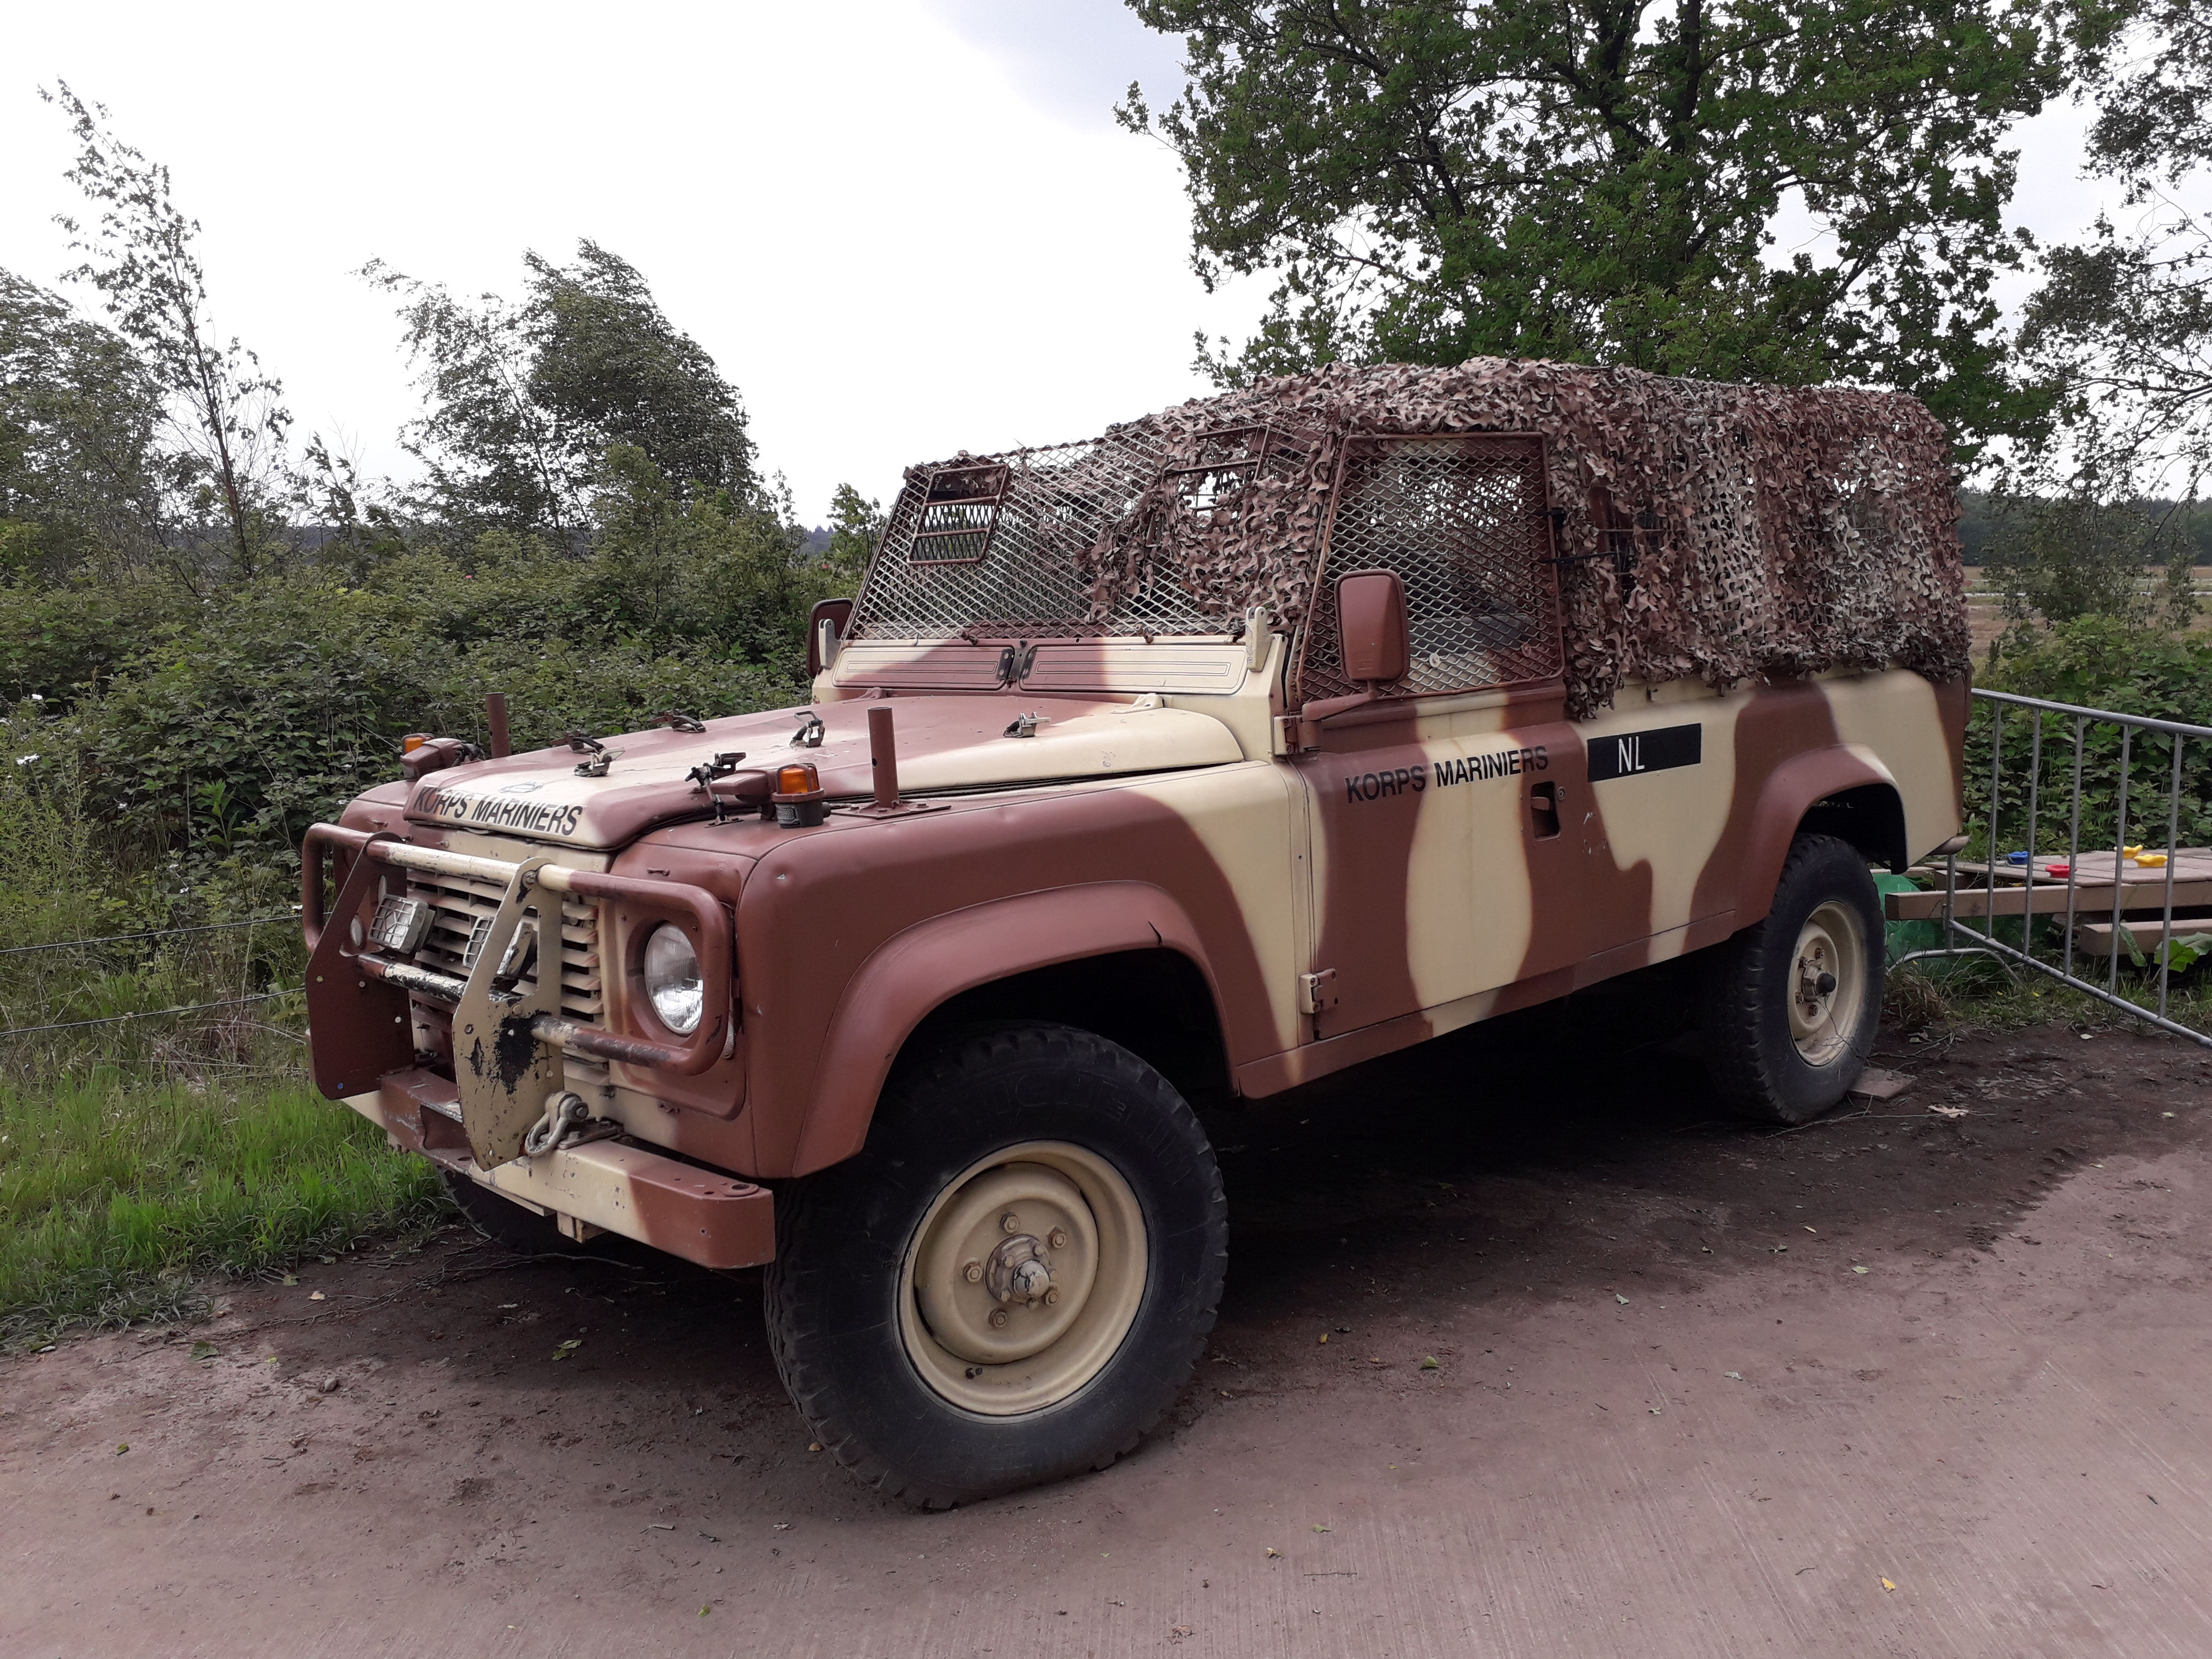
auto, jeep, landrover, marine, oorlog, leger, wheel, tire, vehicle, car, hood, plant, Automotive parking light, automotive tire, sky, tree, motor vehicle, tread, bumper, fender, door, automotive lighting, cloud, hardtop, automotive exterior, gas, Automotive side marker light, windshield, sport utility vehicle, automotive design, window, auto part, landscape, rim, automotive wheel system, tire care, roof rack, military vehicle, soil, off road vehicle, recreation, Automotive luggage rack, headlamp, automotive mirror, Automotive carrying rack, off roading, Mini SUV